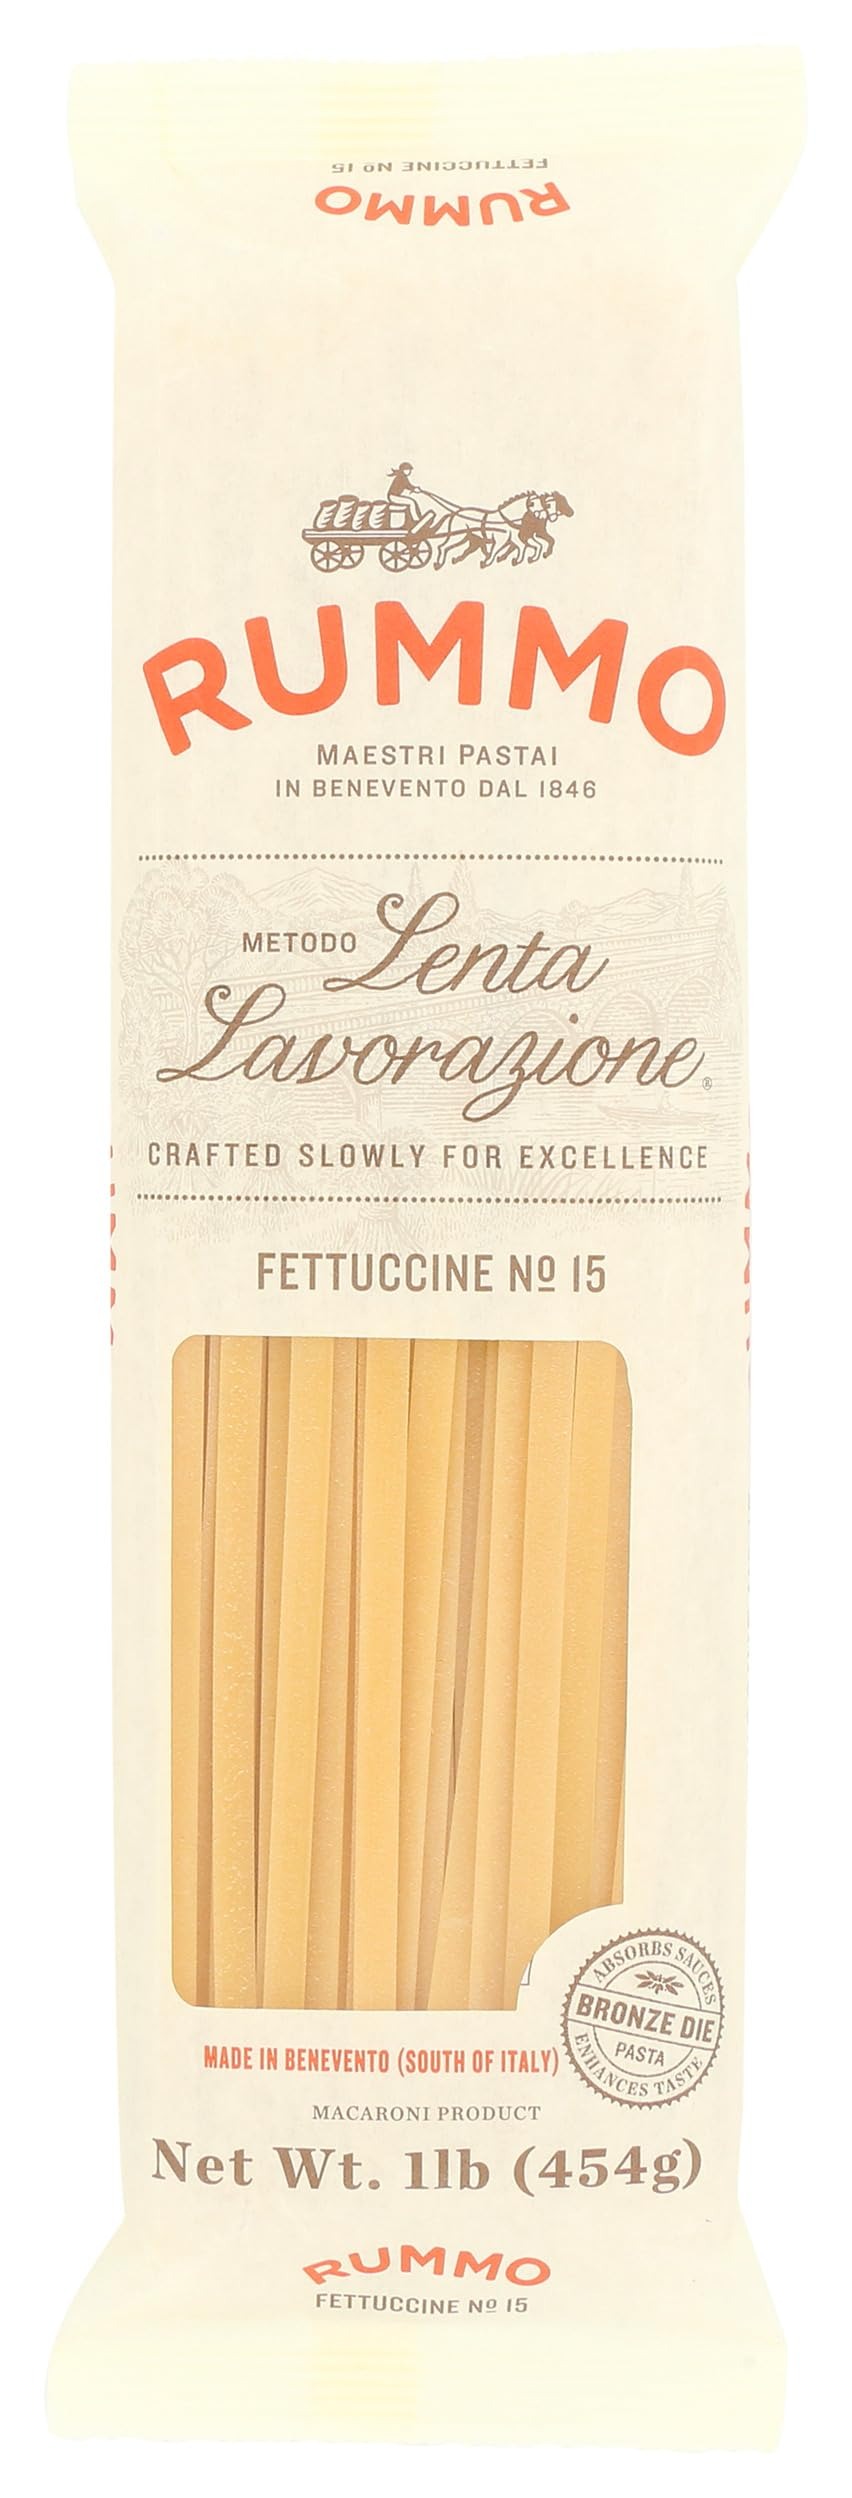
Item Name: Rummo Fettuccine Durum Wheat Semolina Pasta, Kosher, Halal, Non-GMO, 1 Pound, 16 Ounce (Pack of 20)
Bullet Point: Rummo Fettuccine Durum Wheat Semolina Pasta, Kosher, Halal, Non-GMO, 1 Pound, 16 Ounce (Pack of 20)
Value: 320.0
Unit: Ounce

Price: 110.99